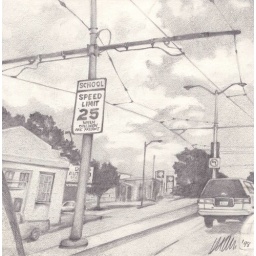
I love the way the cable car wires look against the sky in San Francisco.